Backbone-dependent rotamer library

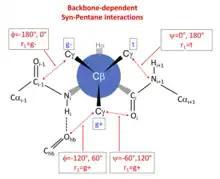
Steric interactions that affect the backbone-conformation-dependent rotamer preferences of amino acid side chains, shown in a Newman projection

The effect of backbone conformation on side-chain rotamer frequencies is primarily due to steric repulsions between backbone atoms whose position is dependent on φ and ψ and the side-chain γ heavy atoms (carbon, oxygen, or sulfur) of each residue type (PDB atom types CG, CG1, CG2, OG, OG1, SG). These occur in predictable combinations that depend on the dihedrals connecting the backbone atoms to the side-chain atoms. These steric interactions occur when the connecting dihedral angles form a pair of dihedral angles with values {-60°,+60°} or {+60°,-60°}, in a manner related to the phenomenon of pentane interference. For example, the nitrogen atom of residue i+1 is connected to the γ heavy atom of any side chain by a connected set of 5 atoms: N(i+1)-C(i)-Cα(i)-Cβ(i)-Cγ(i). The dihedral angle N(i+1)-C(i)-Cα(i)-Cβ(i) is equal to ψ+120°, and C(i)-Cα(i)-Cβ(i)-Cγ(i) is equal to χ-120°. When ψ is -60° and χ is +60° (the g+ rotamer of a side chain), there is a steric interaction between N(i+1) and Cγ because the dihedral angles connecting them are N(i+1)-C(i)-Cα(i)-Cβ(i) = ψ+120° = +60°, and C(i)-Cα(i)-Cβ(i)-Cγ(i) = χ-120° = -60°. The same interaction occurs when ψ is 0° and χ is 180° (the trans rotamer of a side chain). The carbonyl oxygen of residue i plays the same role when ψ=-60° for the g+ rotamer and when ψ=180° for the trans rotamer. Finally, φ-dependent interactions occur between the side-chain γ heavy atoms in g- and g+ rotamers on the one hand, and the carbonyl carbon of residue i-1 and a γ heavy atom, and between the backbone NH of residue i and its hydrogen-bonding partner on the other.